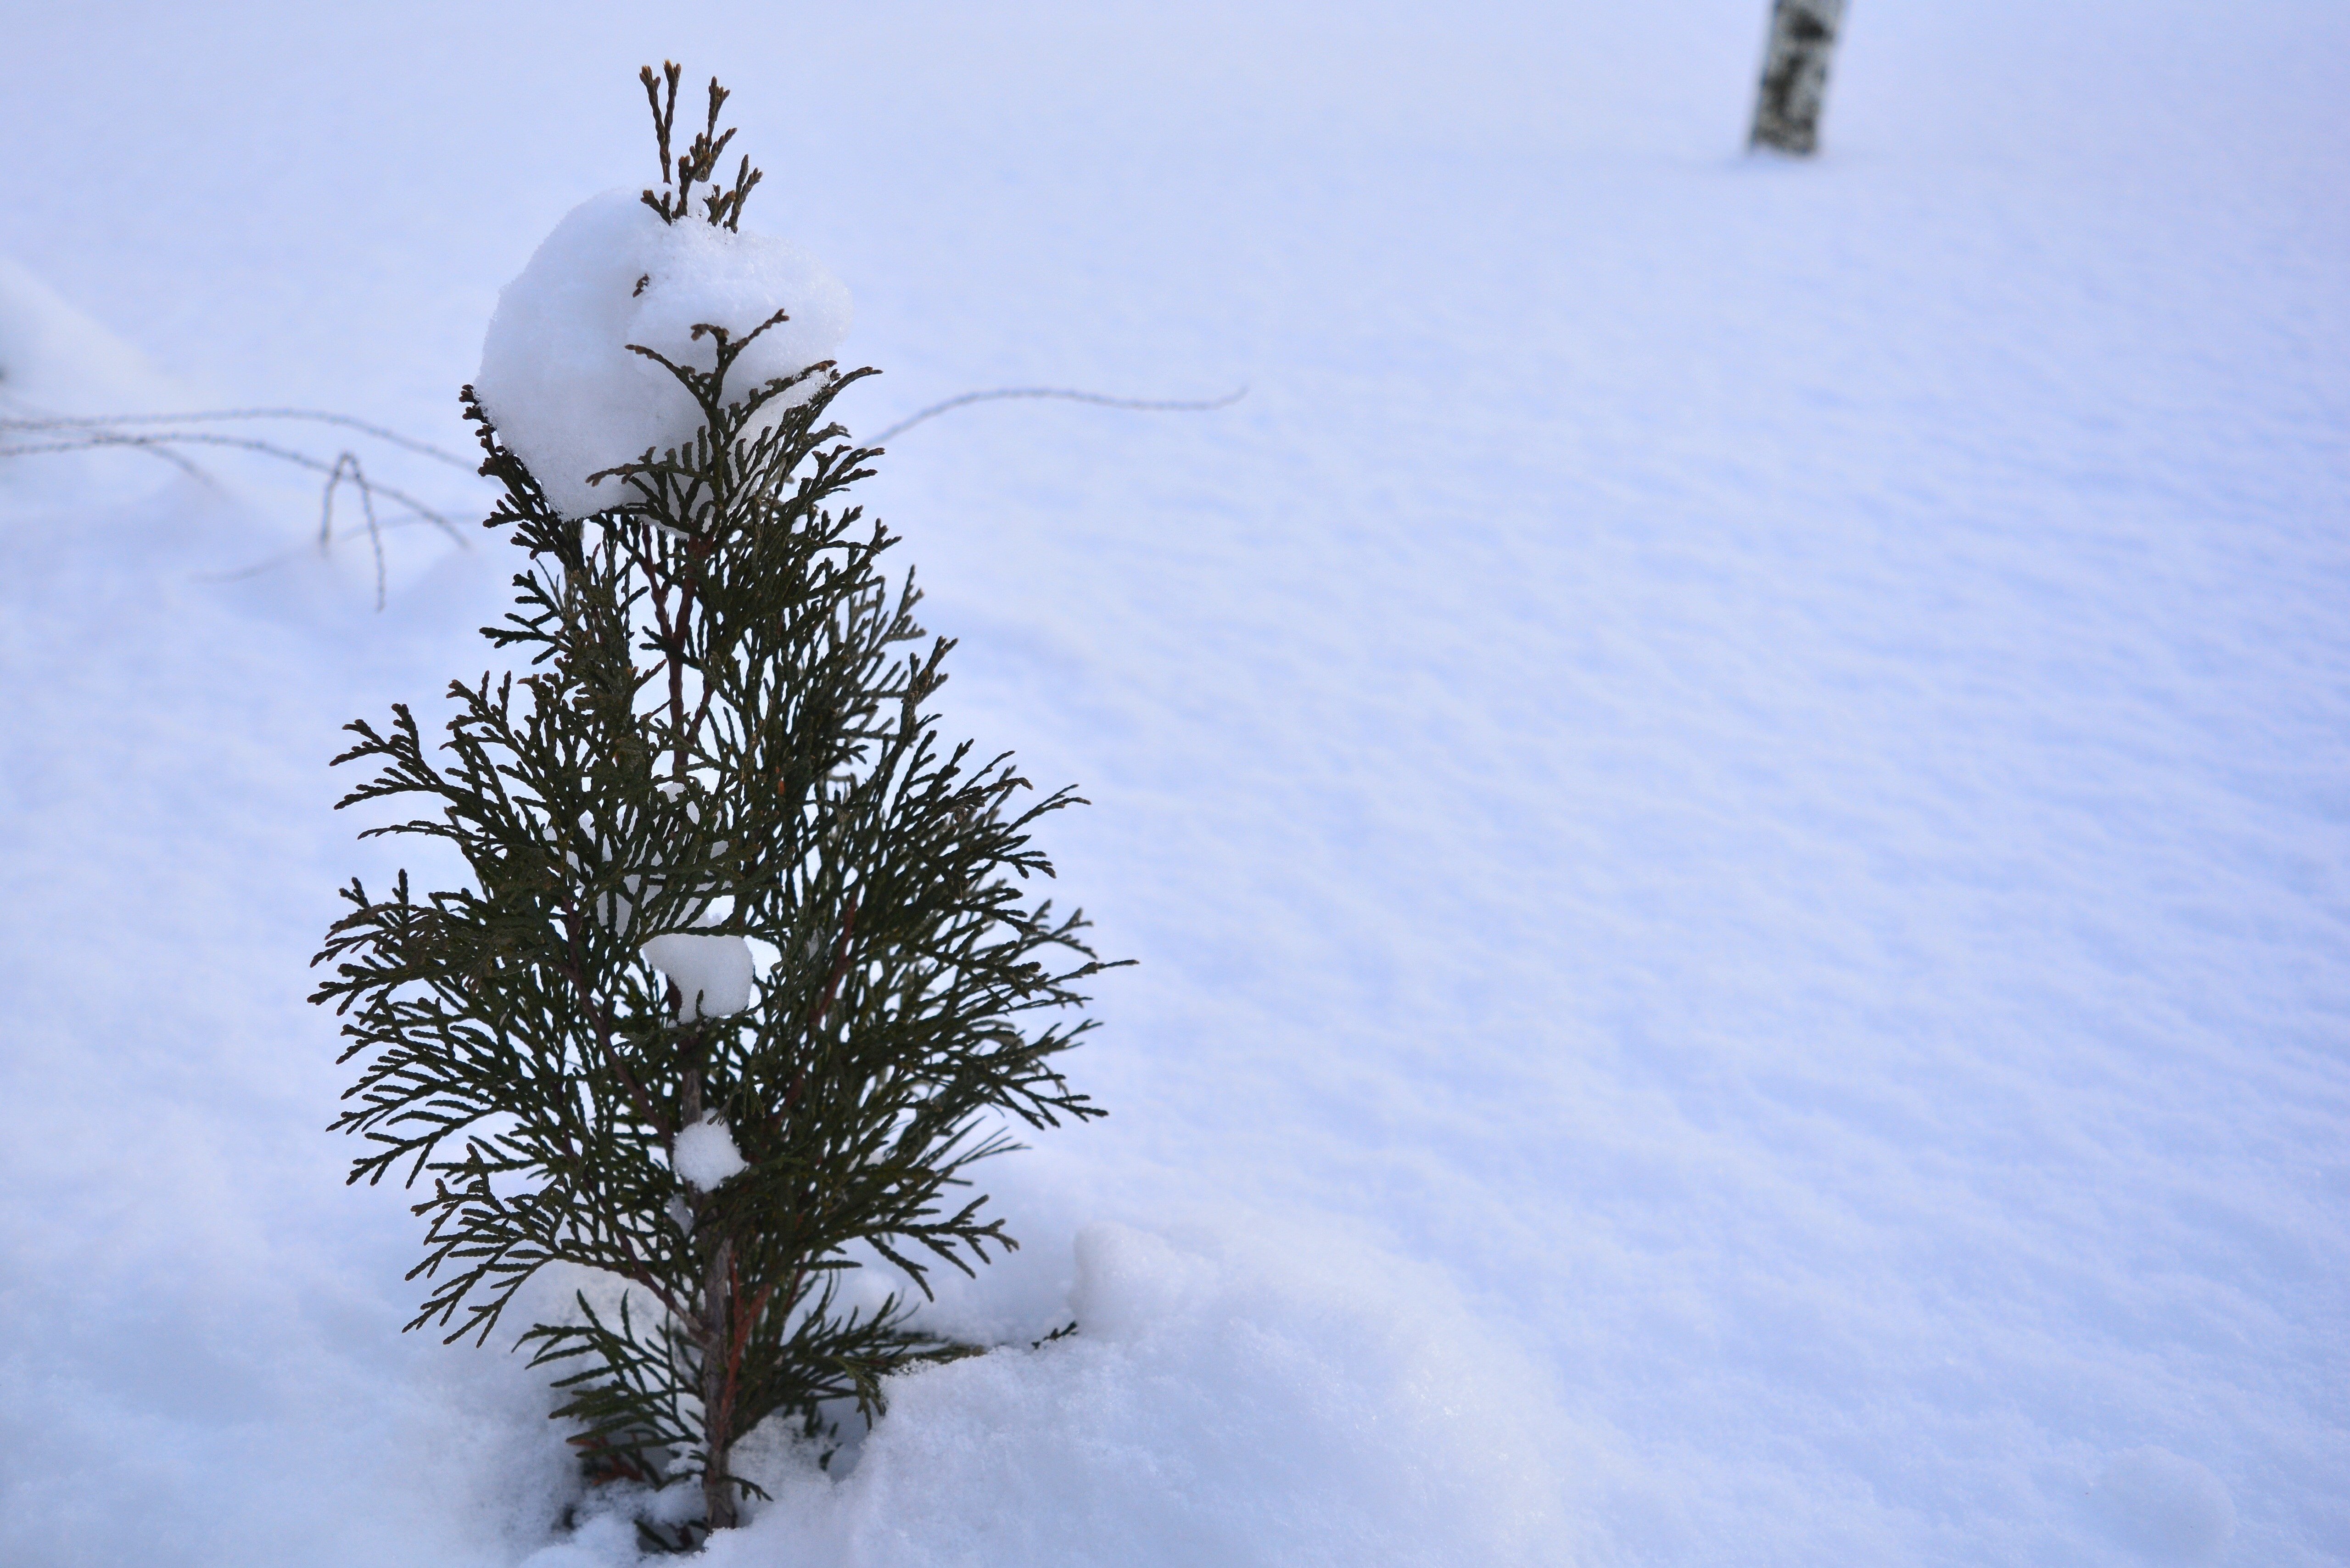
tree, nature, branch, snow, winter, plant, white, frost, bush, weather, season, vegetation, blizzard, snowdrift, freezing, living nature, winter shrubs, atmosphere of earth, winter storm